Madura Strait

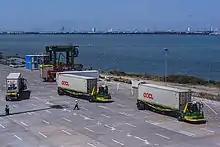
Activities in Tanjung Perak

The Madura Strait coastal community has a culture similar to other coastal communities. One of its customs is a tradition held on a specific date, based on the Islamic calendar, called "Pethik Laut", in the form of offerings carried together and released in the middle of the beach. The livelihood of the majority of people throughout the Madura Strait coastline is as fishermen and salt farmers; the strait coastal area is also one of the largest salt producers in Indonesia.